Niñopa

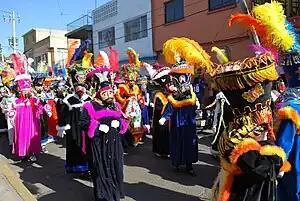
Chinelos in procession with the Niñopa

The story of its origin was that it was brought from Valencia, Spain, by Martin Cortés, arriving in Xochimilco in 1586, made of the wood of an orange tree. Before he died, Cortés gifted his Child Jesus images, making each recipient mayordomos. When one of these died, who was Martín Cerón de Alvarado (grandson of Hernán Cortés), a chest in Michoacán was opened to find the Niñopa, which still smelled of oranges.